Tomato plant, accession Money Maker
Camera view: tilt-top (135 deg); turntable rotation: 0 degrees
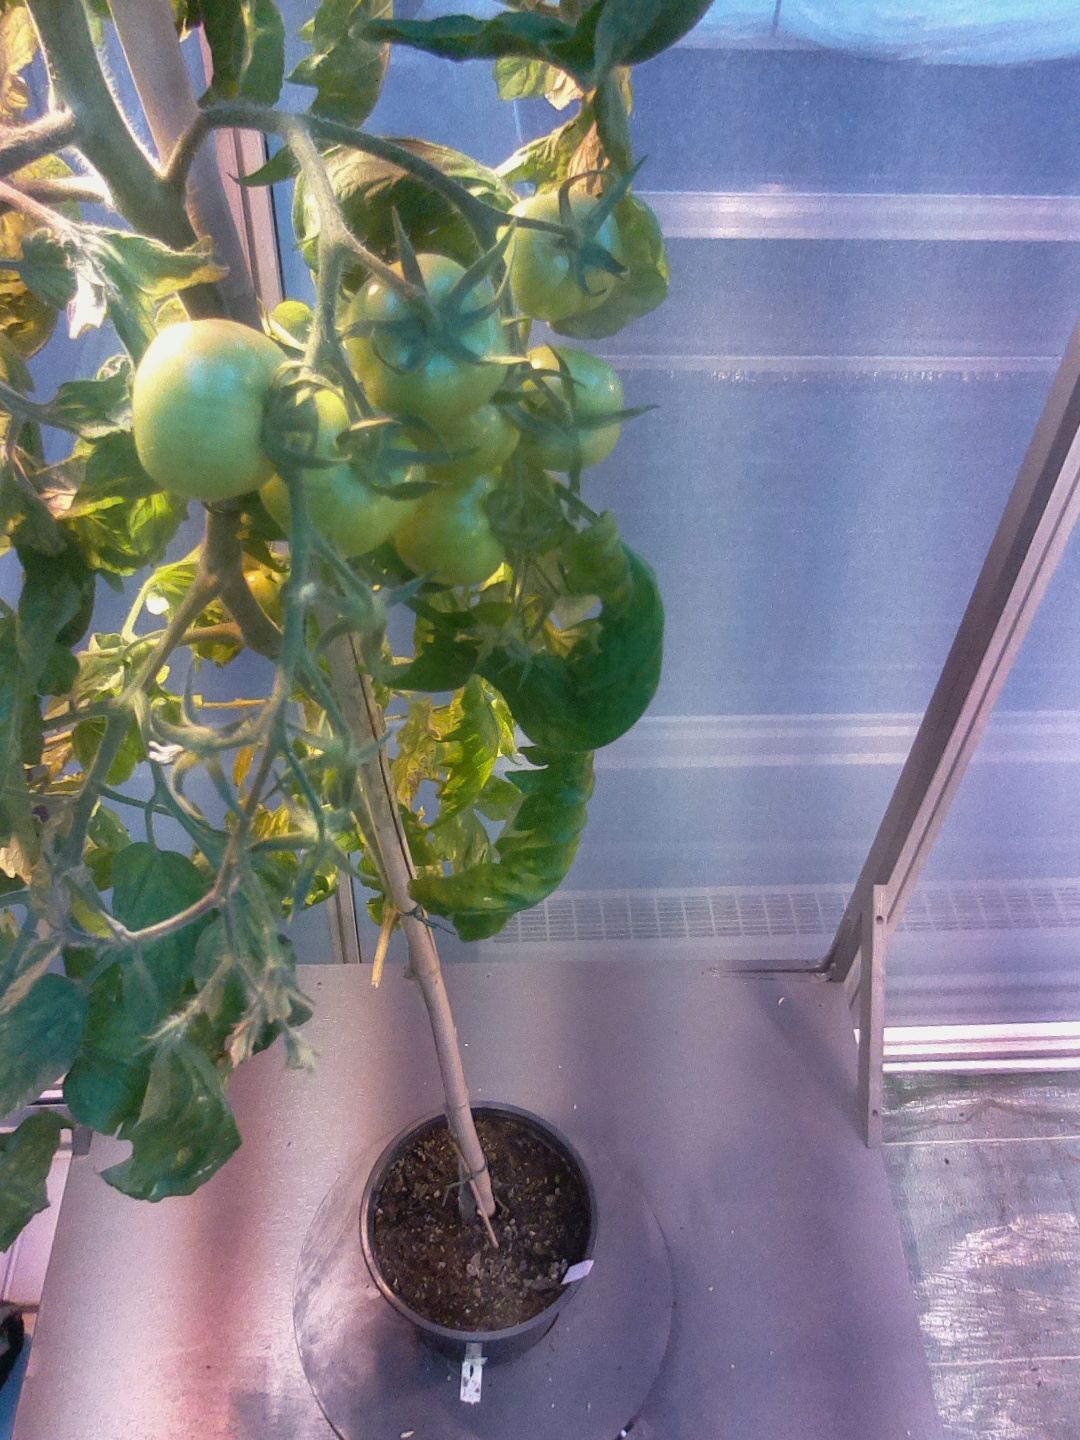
BBCH growth stage 76: 60%-70% of final fruit size